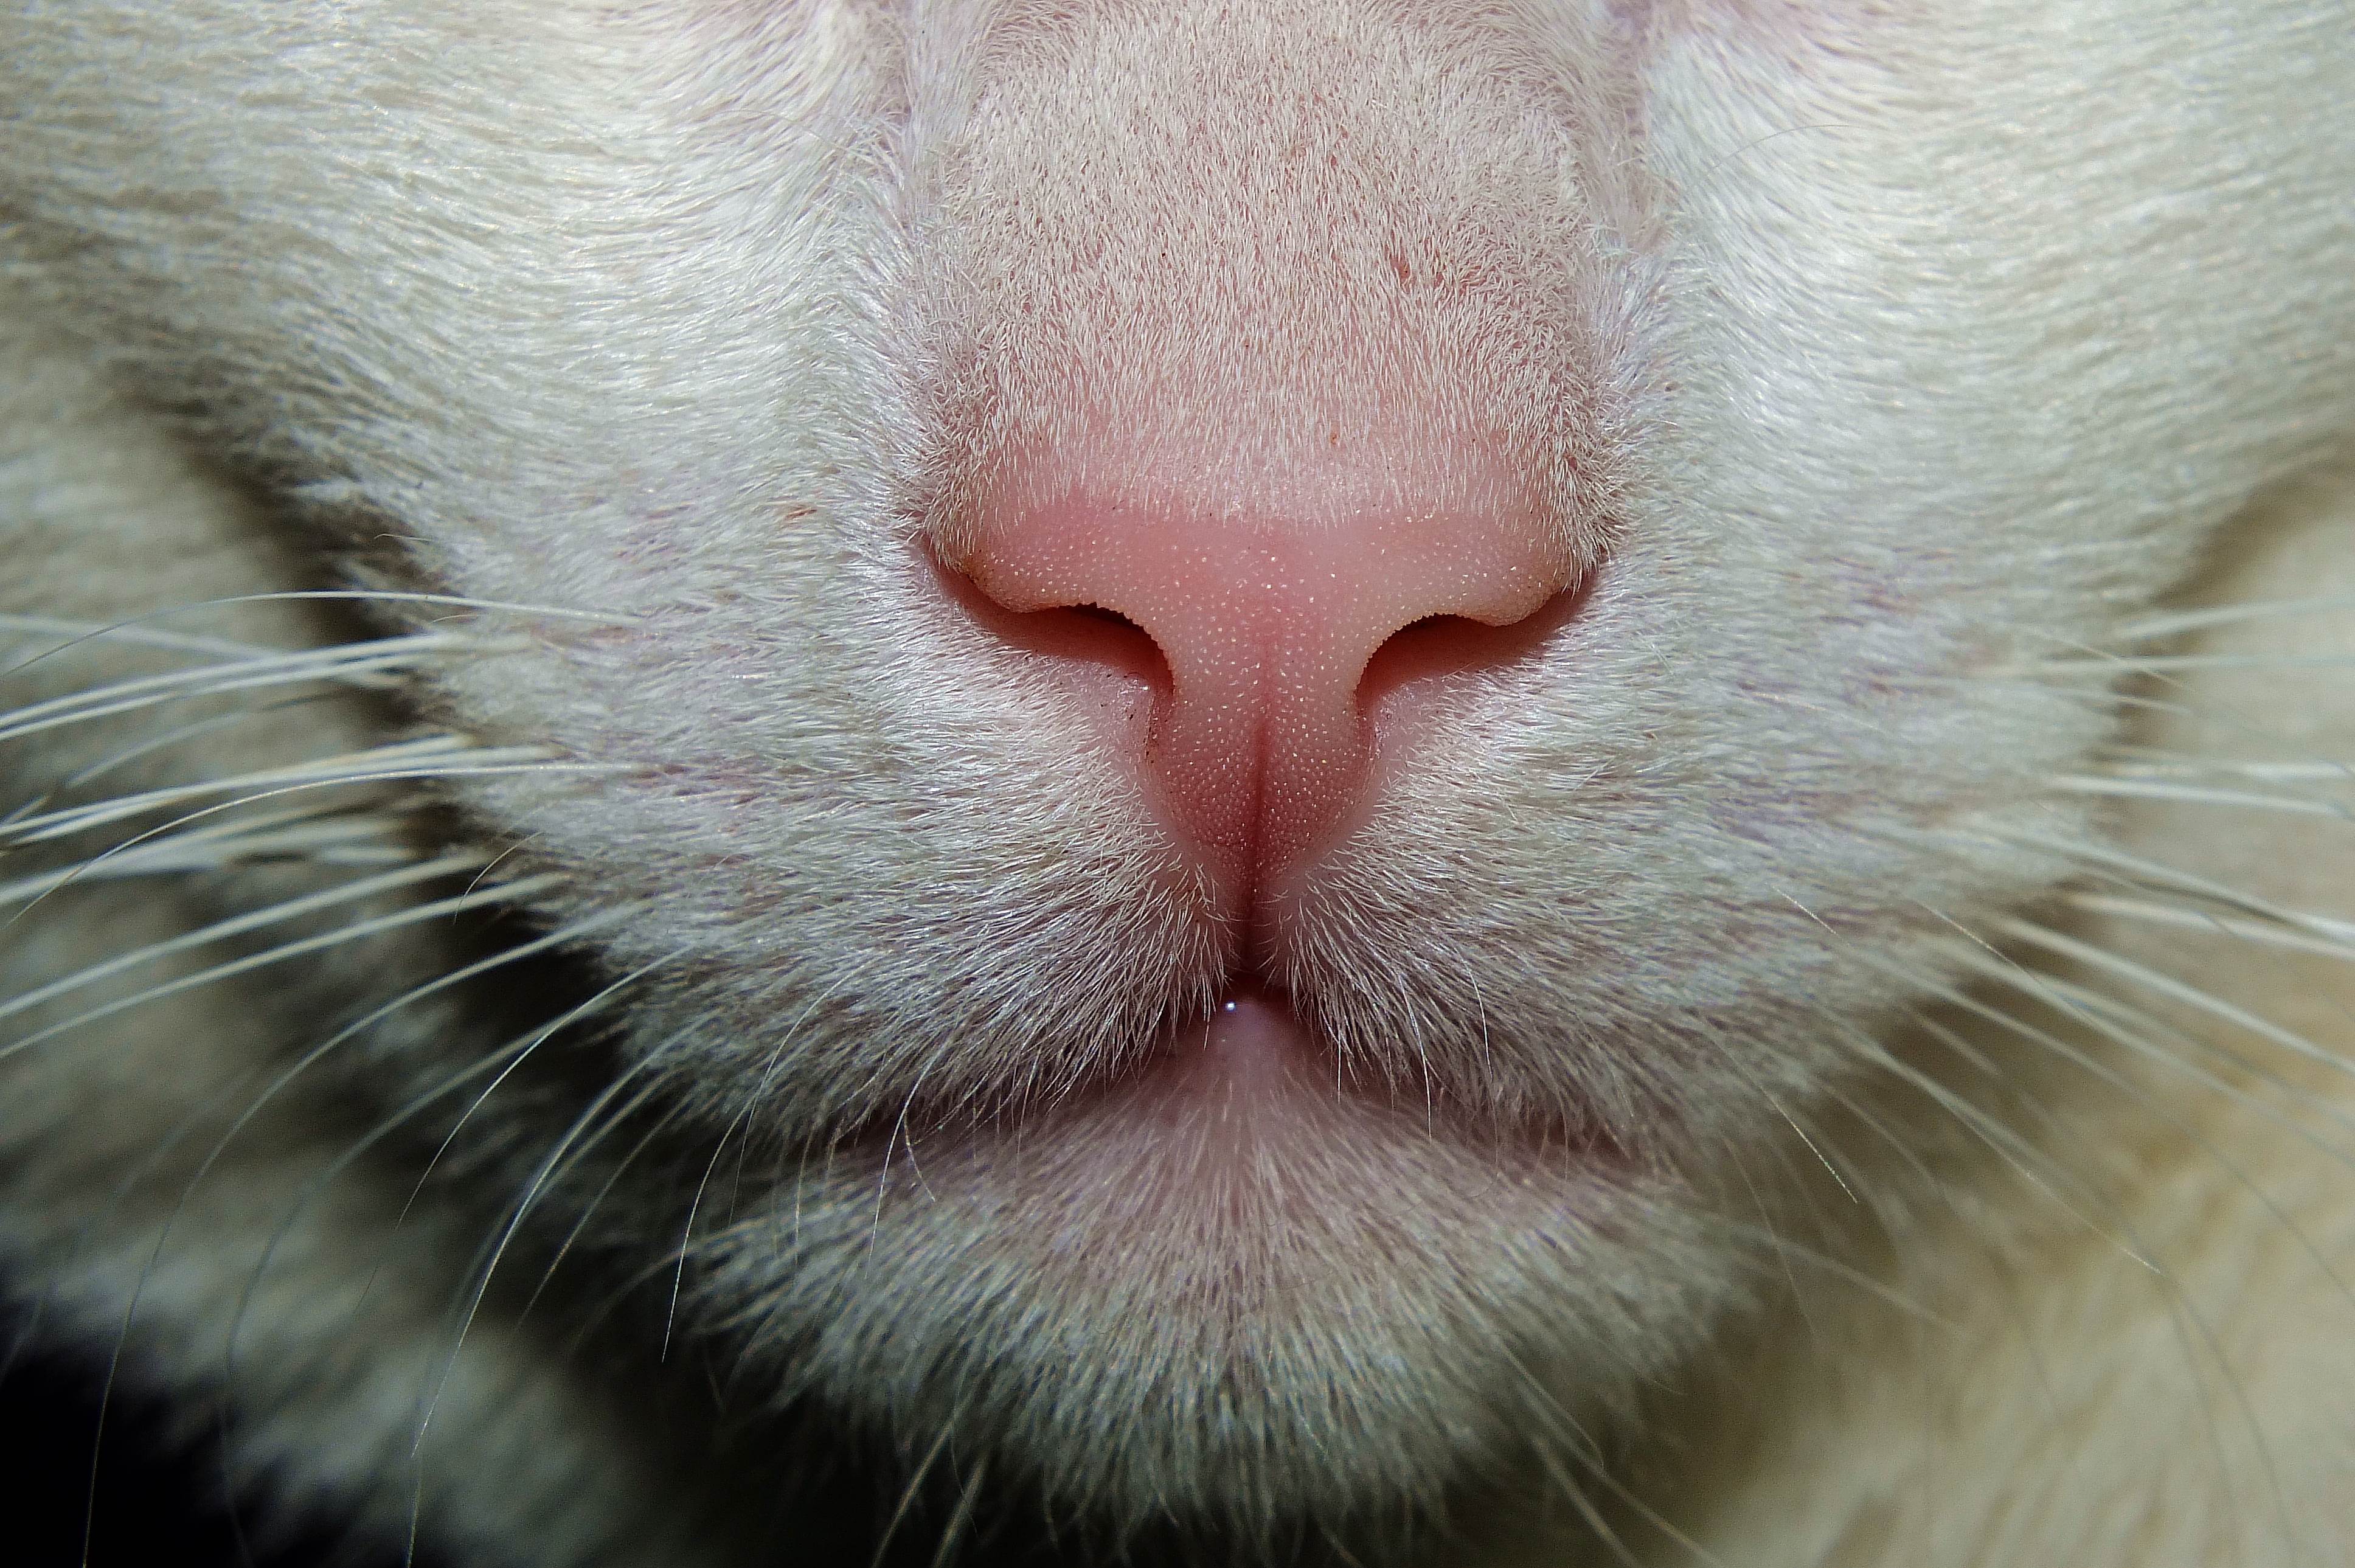
cat, mammal, facial expression, mouth, yawn, close up, cats, nose, whiskers, snout, eye, skin, tongue, organ, gatos, tooth, gphoto, small to medium sized cats, cat like mammal